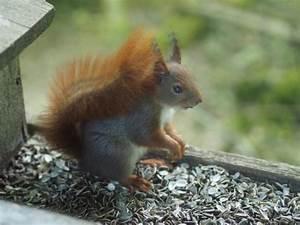
squirrel